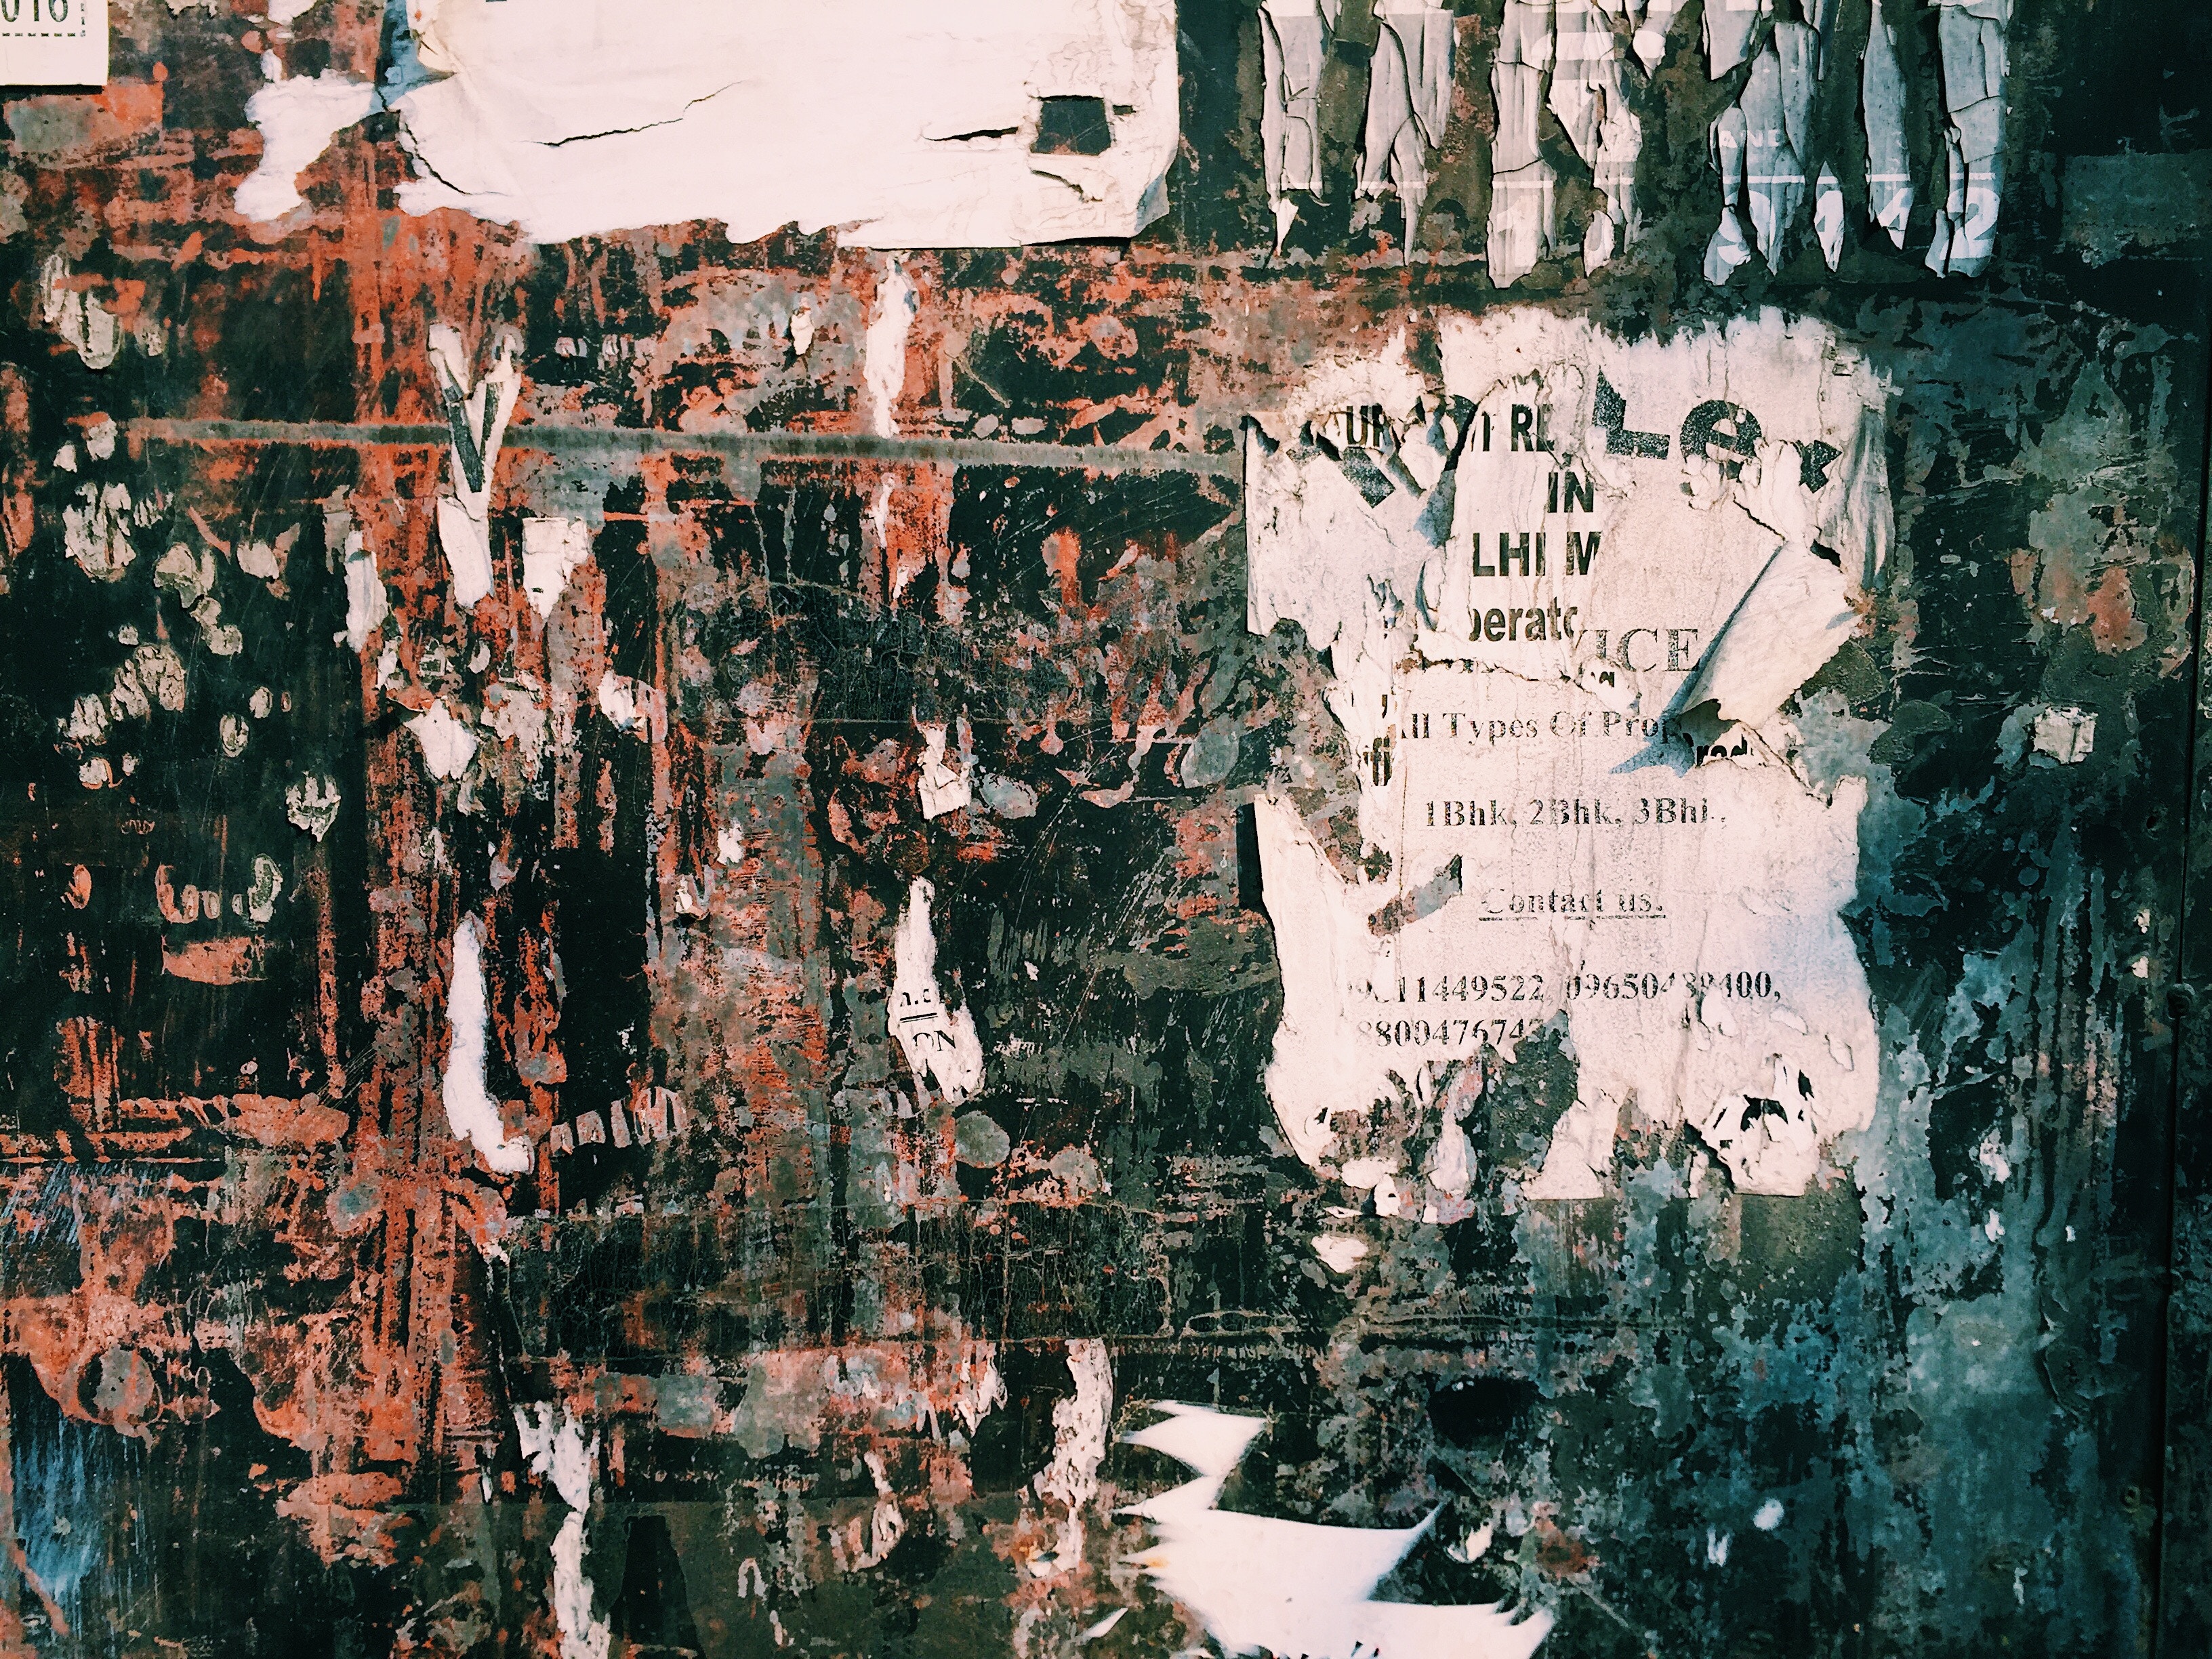
tree, texture, city, wall, font, art, visual arts